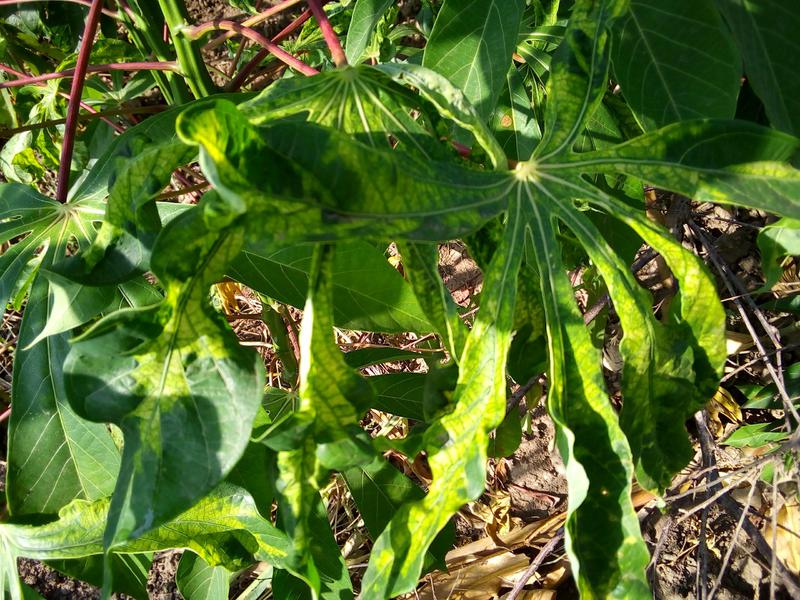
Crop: cassava
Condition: mosaic_disease